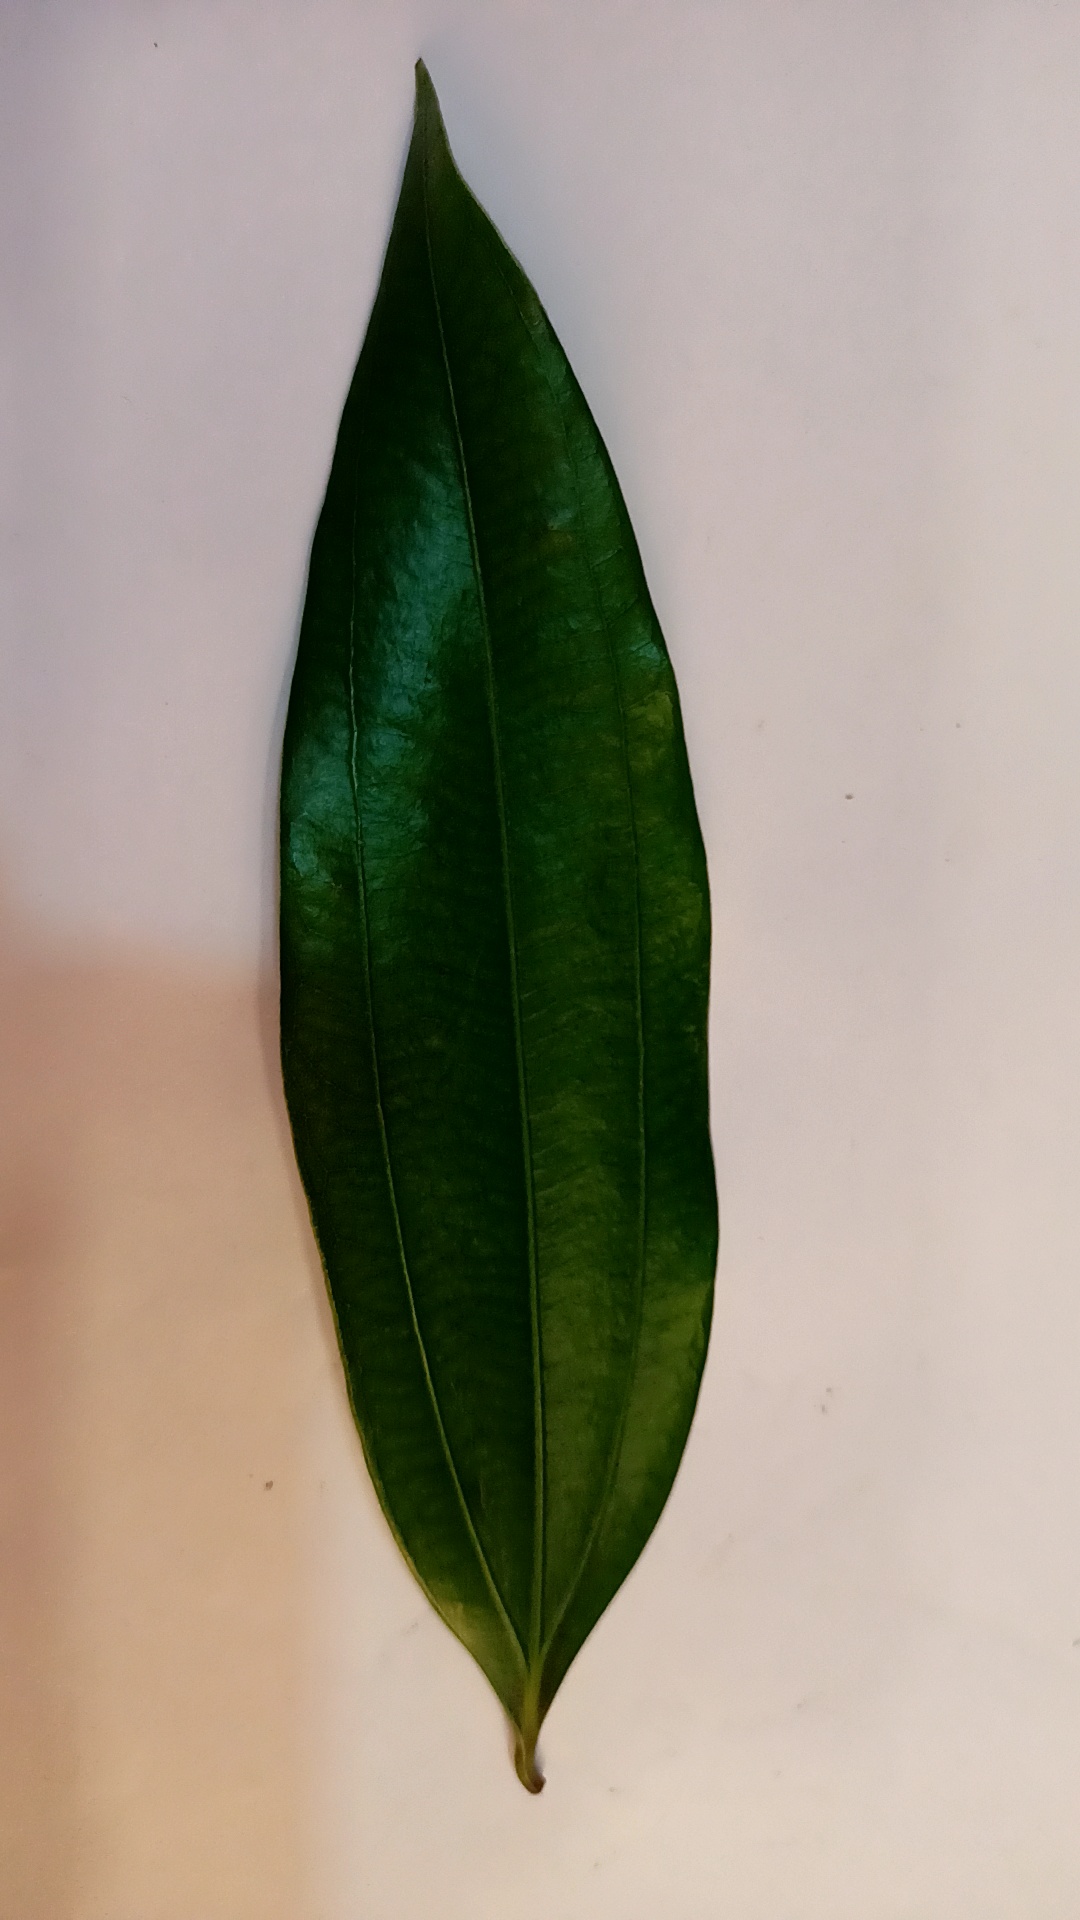
Label: Healthy